Drottnar

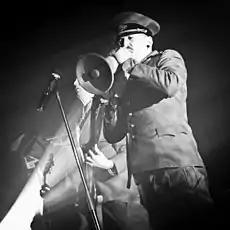
Megaphones are a recognizable element of Drottnar's live shows.

Currently Drottnar has had a special feature for several years, the use of Czech or "Soviet" style elements: the song titles and lyrics contain Soviet-sounding words and metaphors, some songs contain samples of radio play or radio communication elements involved in the 20th century, and at concerts all band members used Soviet uniforms. The vocalist Sven-Erik Lind typically uses effects such as megaphones to create a military atmosphere.